Portuguese Mozambique

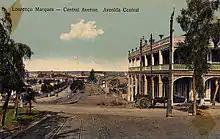
View of Lourenço Marques, ca. 1905

Although slavery had been legally abolished in Mozambique by the Portuguese colonial authorities, at the end of the 19th century the Chartered companies enacted a forced labour policy and supplied cheap – often forced – African labour to the mines and plantations of other European colonies in Africa. The Zambezia Company, the most profitable chartered company, took over a number of smaller holdings and requested Portuguese military outposts to protect its property. The chartered companies and the Portuguese administration built roads and ports to bring their goods to market including a railway linking Southern Rhodesia with the Mozambican port of Beira. However, the development's administration gradually started to pass directly from the trading companies to the Portuguese government itself.